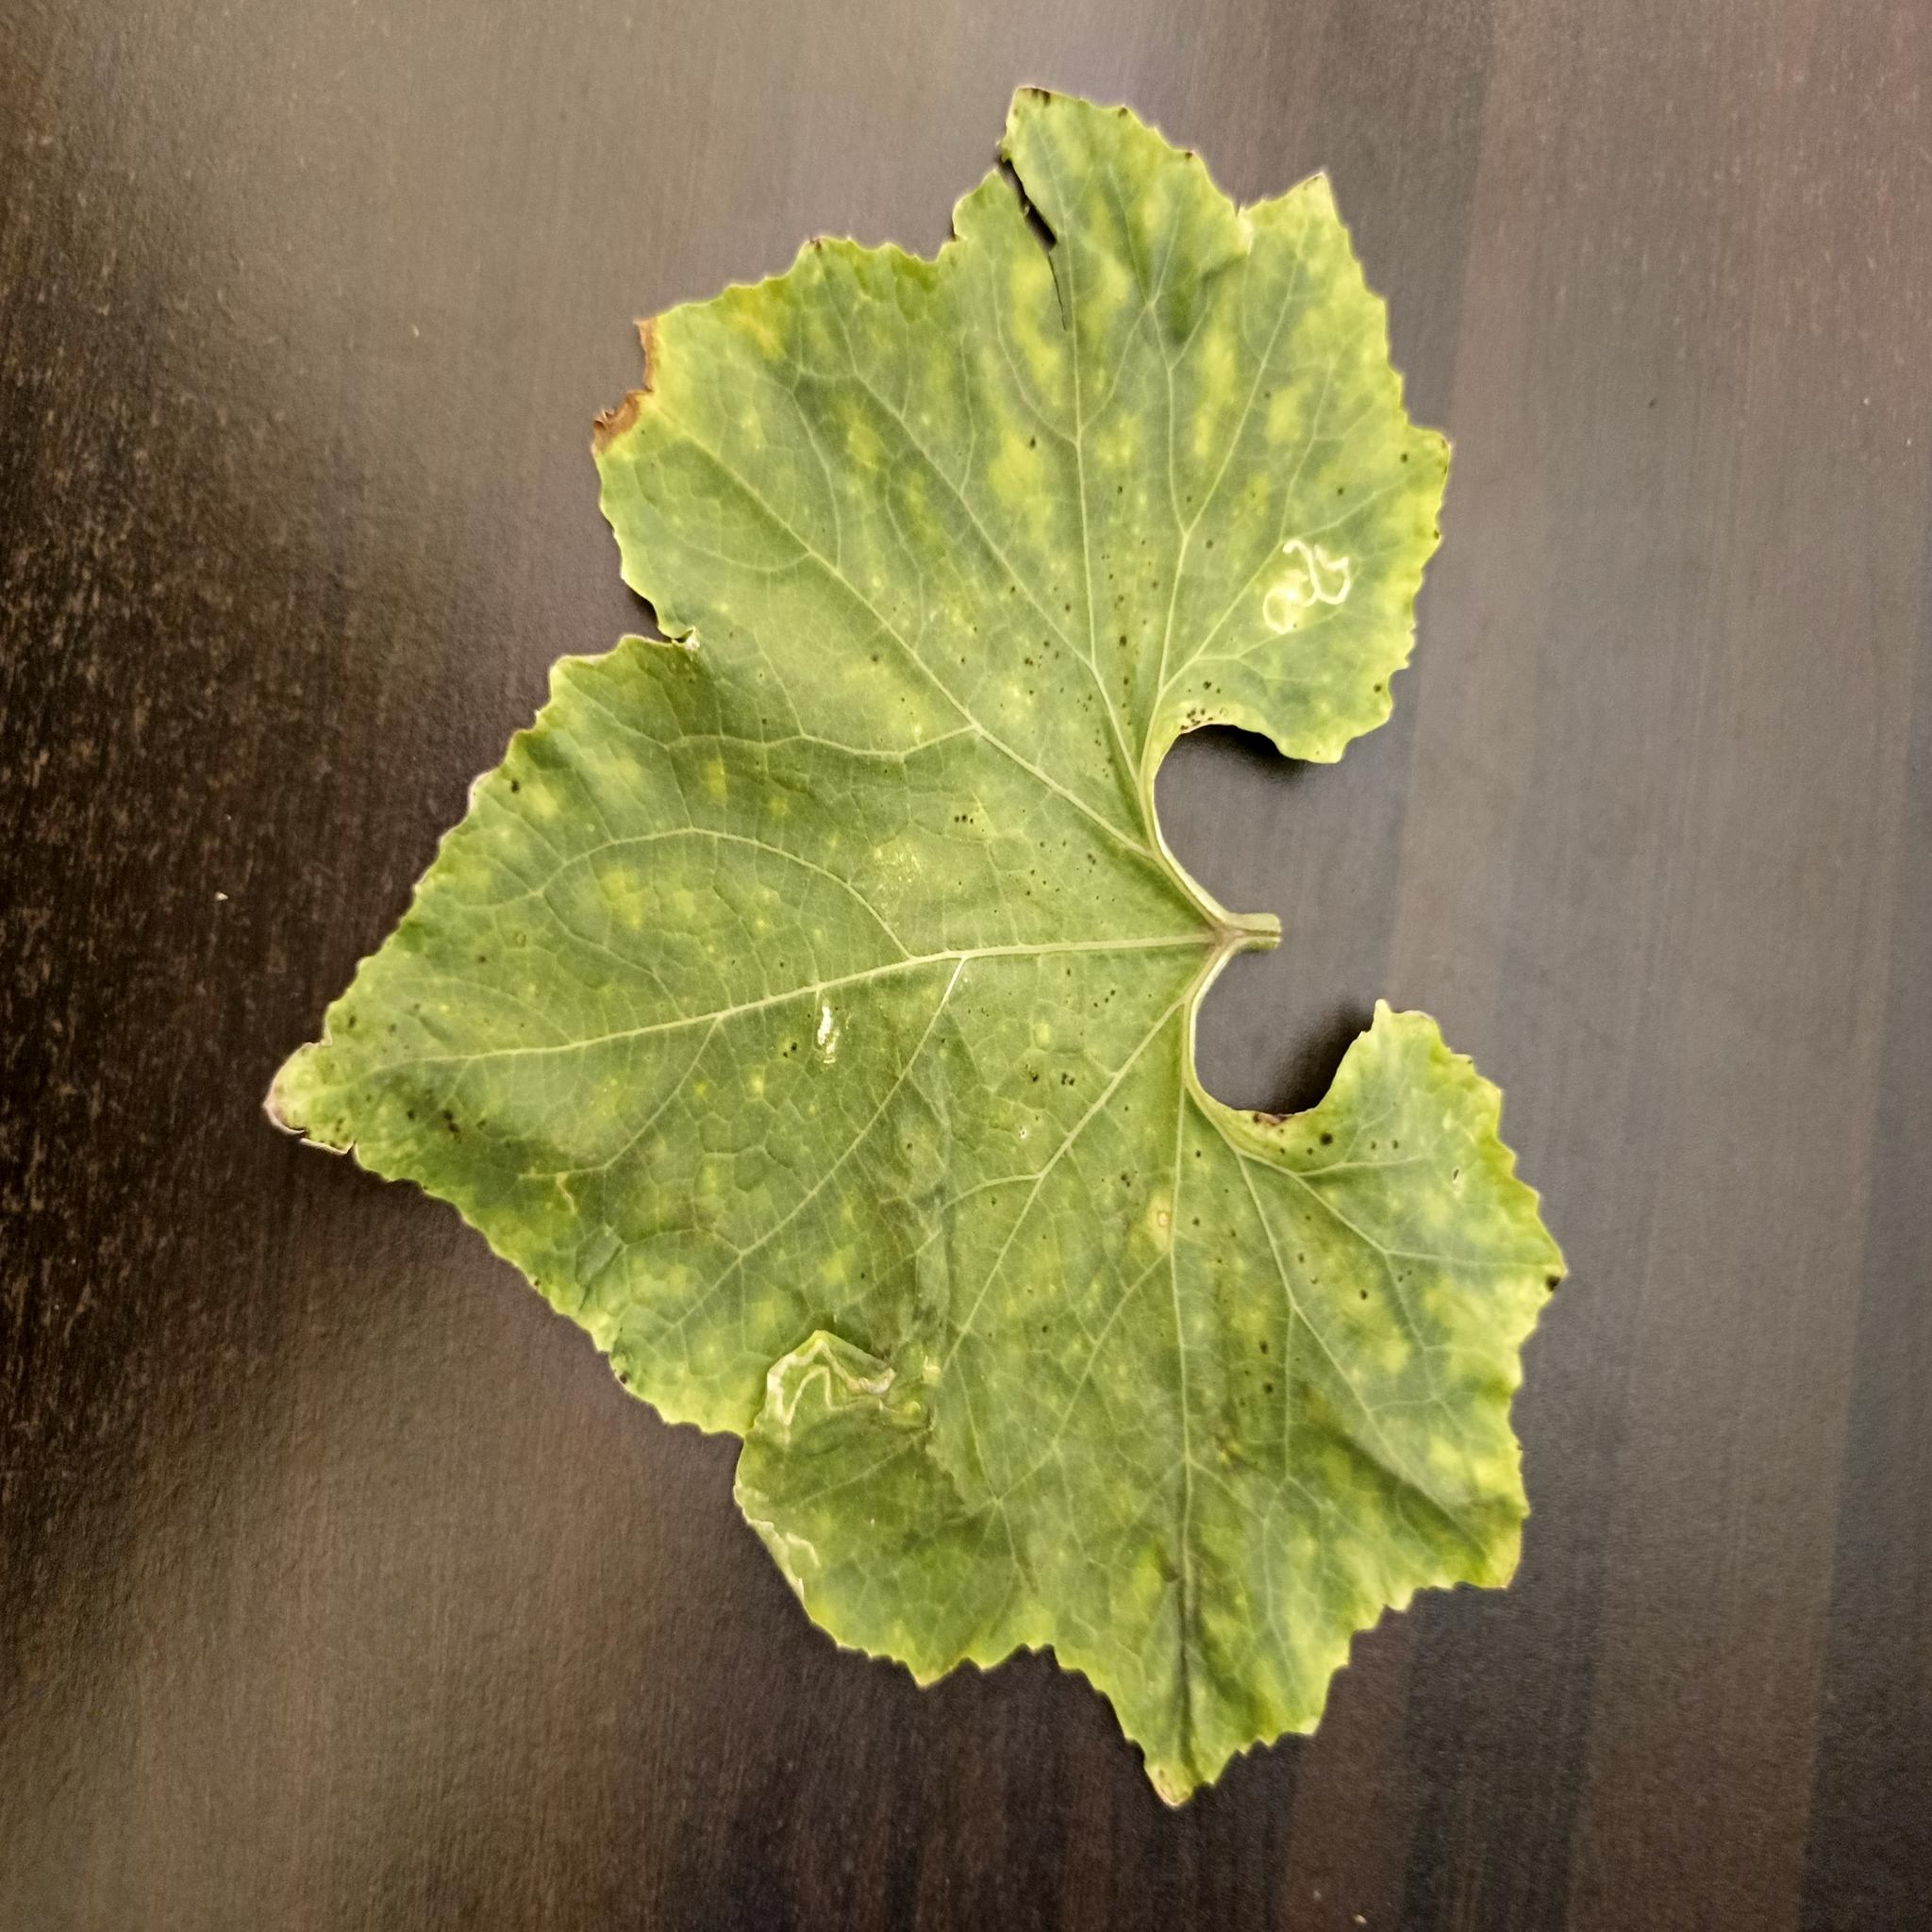
Label: Leaf curl